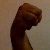
The image shows a hand gesture representing the letter 'M' in Indian Sign Language.